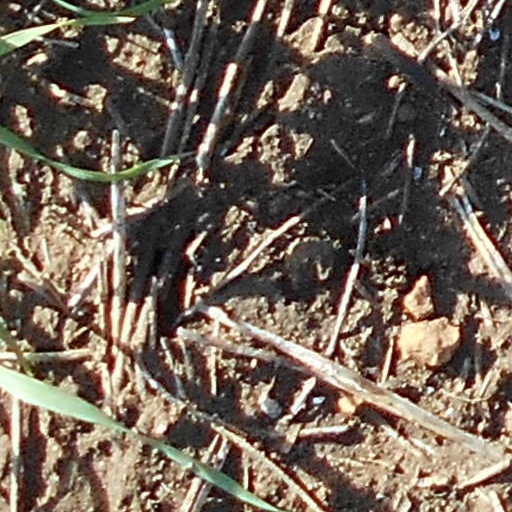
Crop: wheat